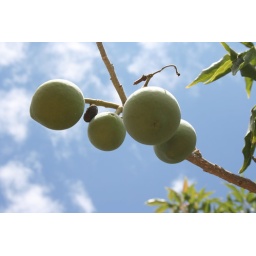
flowers and trees in San Diego, CA